Bracknell

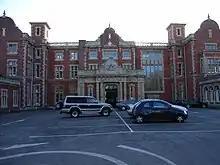
Easthampstead Park Conference Centre

The town is home to companies such as 3M, Panasonic, Egnyte, Fujitsu (formerly ICL), Dell, HP Inc., Hewlett Packard Enterprise, Micron Technology, Brocade Communications Systems, Siemens (originally Nixdorf), Riverbed, Honeywell, Intercall, Broadcom, Avnet Technology Solutions, Bird Technologies, Novell, and Honda.